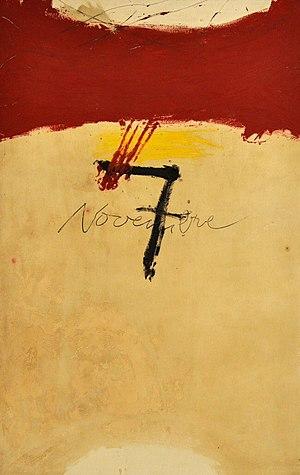
Antoni Tàpies. '7 de novembre' (1971) © Comissió Tàpies / Vegap © Photography: Fundació Antoni Tàpies, Barcelona